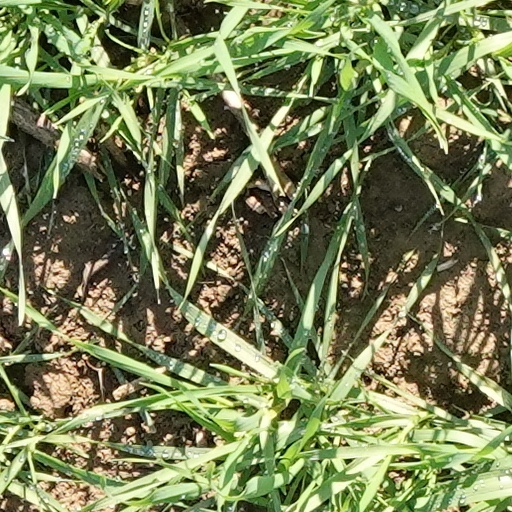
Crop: wheat